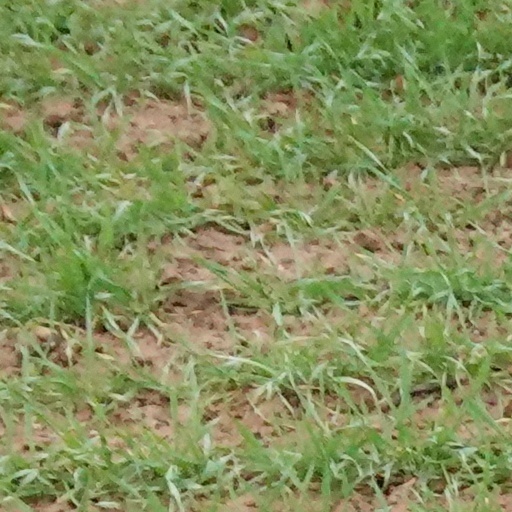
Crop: wheat